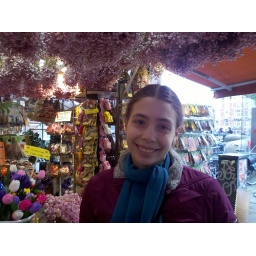
taken by Mason, me in the flower market